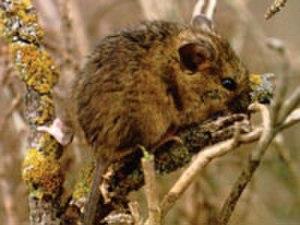
La Souris côtière des moissons est une espèce de rongeurs de la famille des Cricétidés. Cette souris très rare est une espèce menacée.
Le genre Reithrodontomys comprend des rongeurs de la famille des Cricétidés. Il regroupe les souris des moissons d'Amérique.